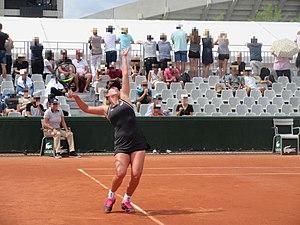
Coco Vandeweghe à Roland-Garros en 2018
Colleen « Coco » Vandeweghe, née le 6 décembre 1991 à New York, est une joueuse de tennis américaine professionnelle depuis 2008.